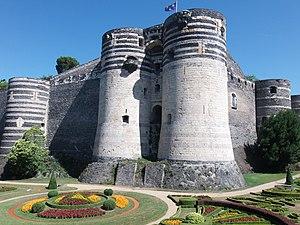
Le château d'Angers (Maine-et-Loire, France), aussi appelé château des ducs d'Anjou, des XIIIe-XVIe siècles. Prise de vue de juillet 2015.
Cette liste non exhaustive répertorie les principaux châteaux en France métropolitaine et d'outre-mer.